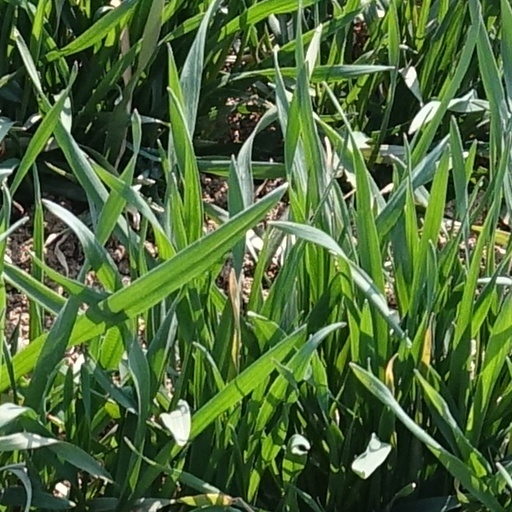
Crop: wheat